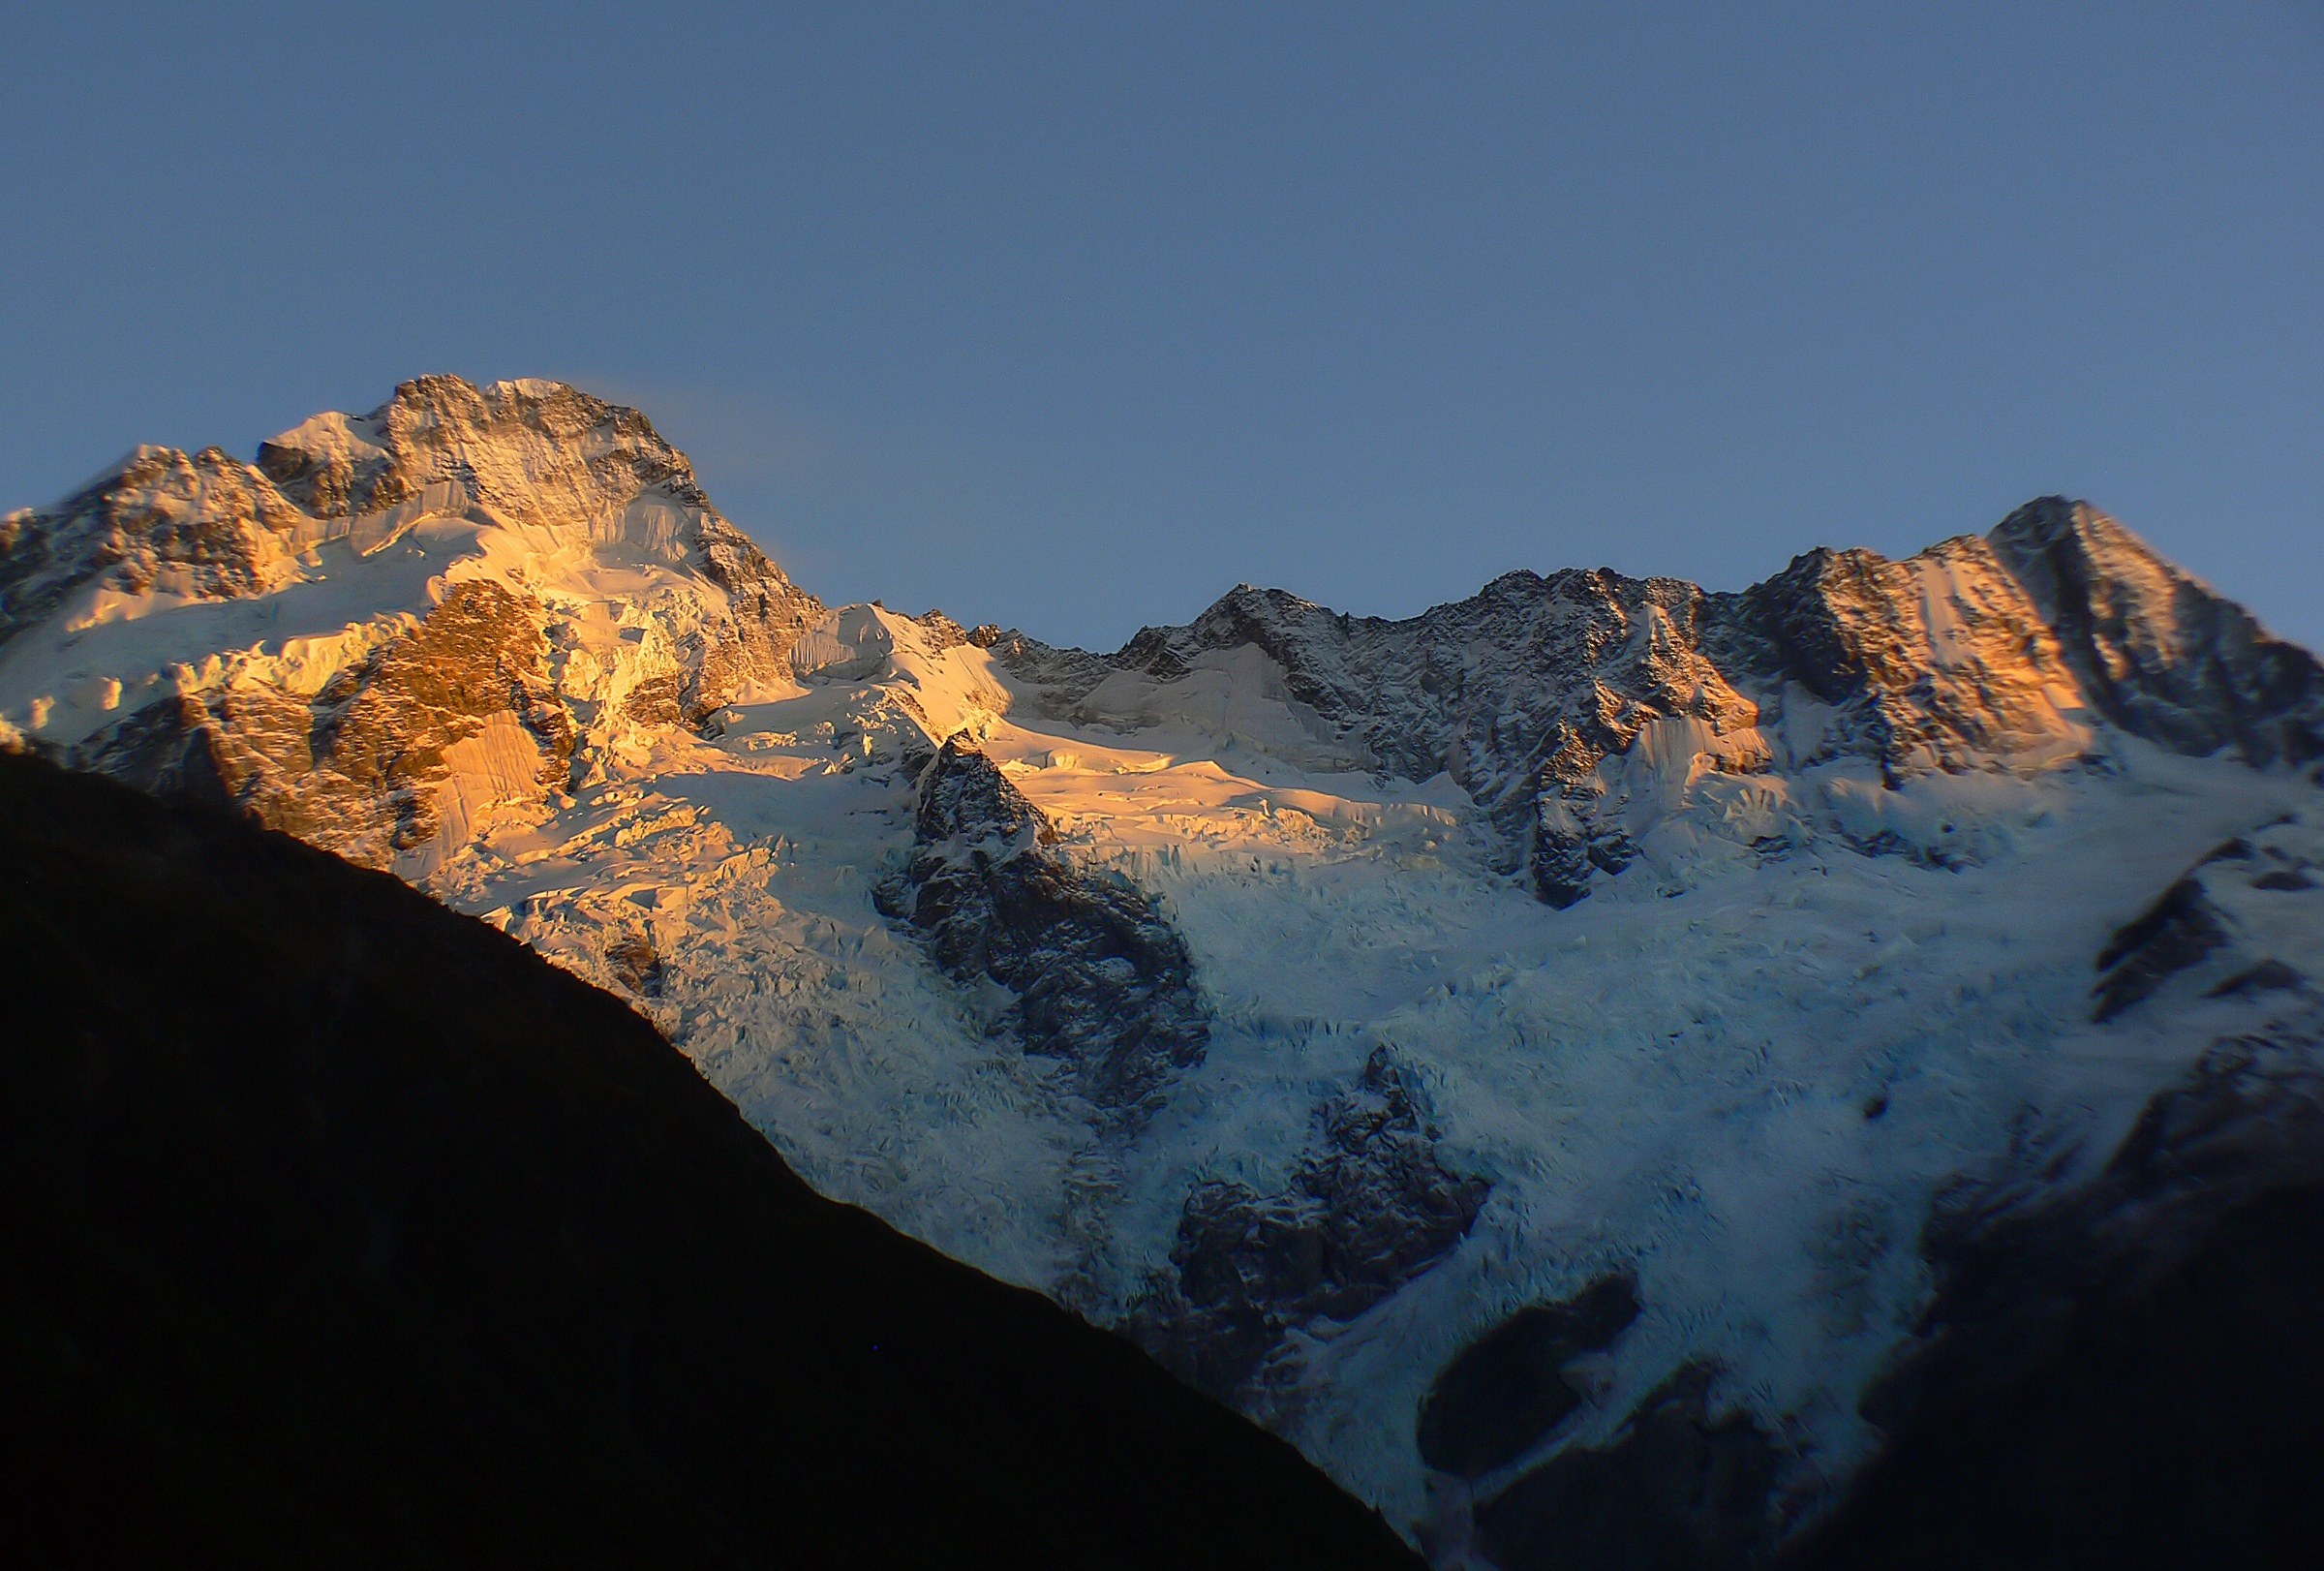
rock, mountain, mountain range, scenery, terrain, ridge, summit, geology, mountains, alps, newzealand, plateau, mountcooknationalpark, mountsefton, alpinescenery, southernalpsnewzealand, landform, geographical feature, mountainous landforms, geological phenomenon